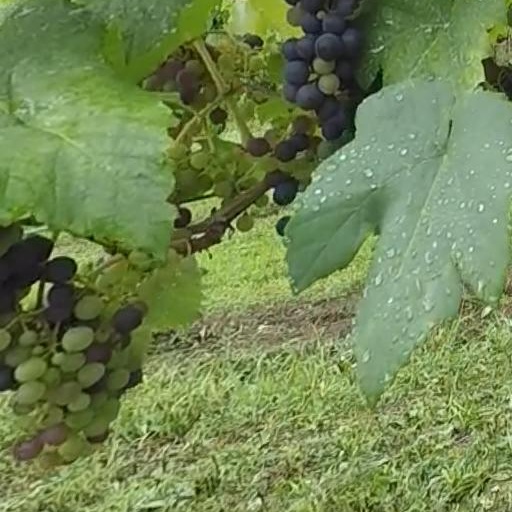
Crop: grape